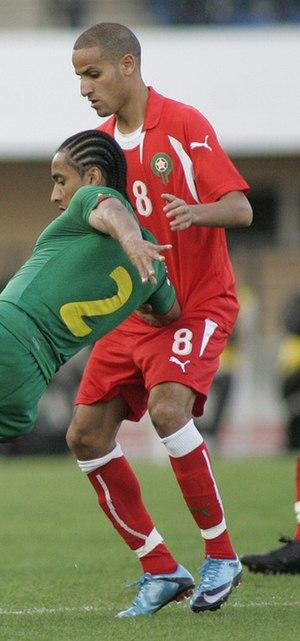
Karim El Ahmadi, de son nom complet Karim El Ahmadi Arrousi, né le 27 janvier 1985 à Enschede aux Pays-Bas, est un footballeur international marocain évoluant au poste de milieu de terrain à l'Ittihad FC dans le championnat saoudien. Il est également de nationalité néerlandaise.